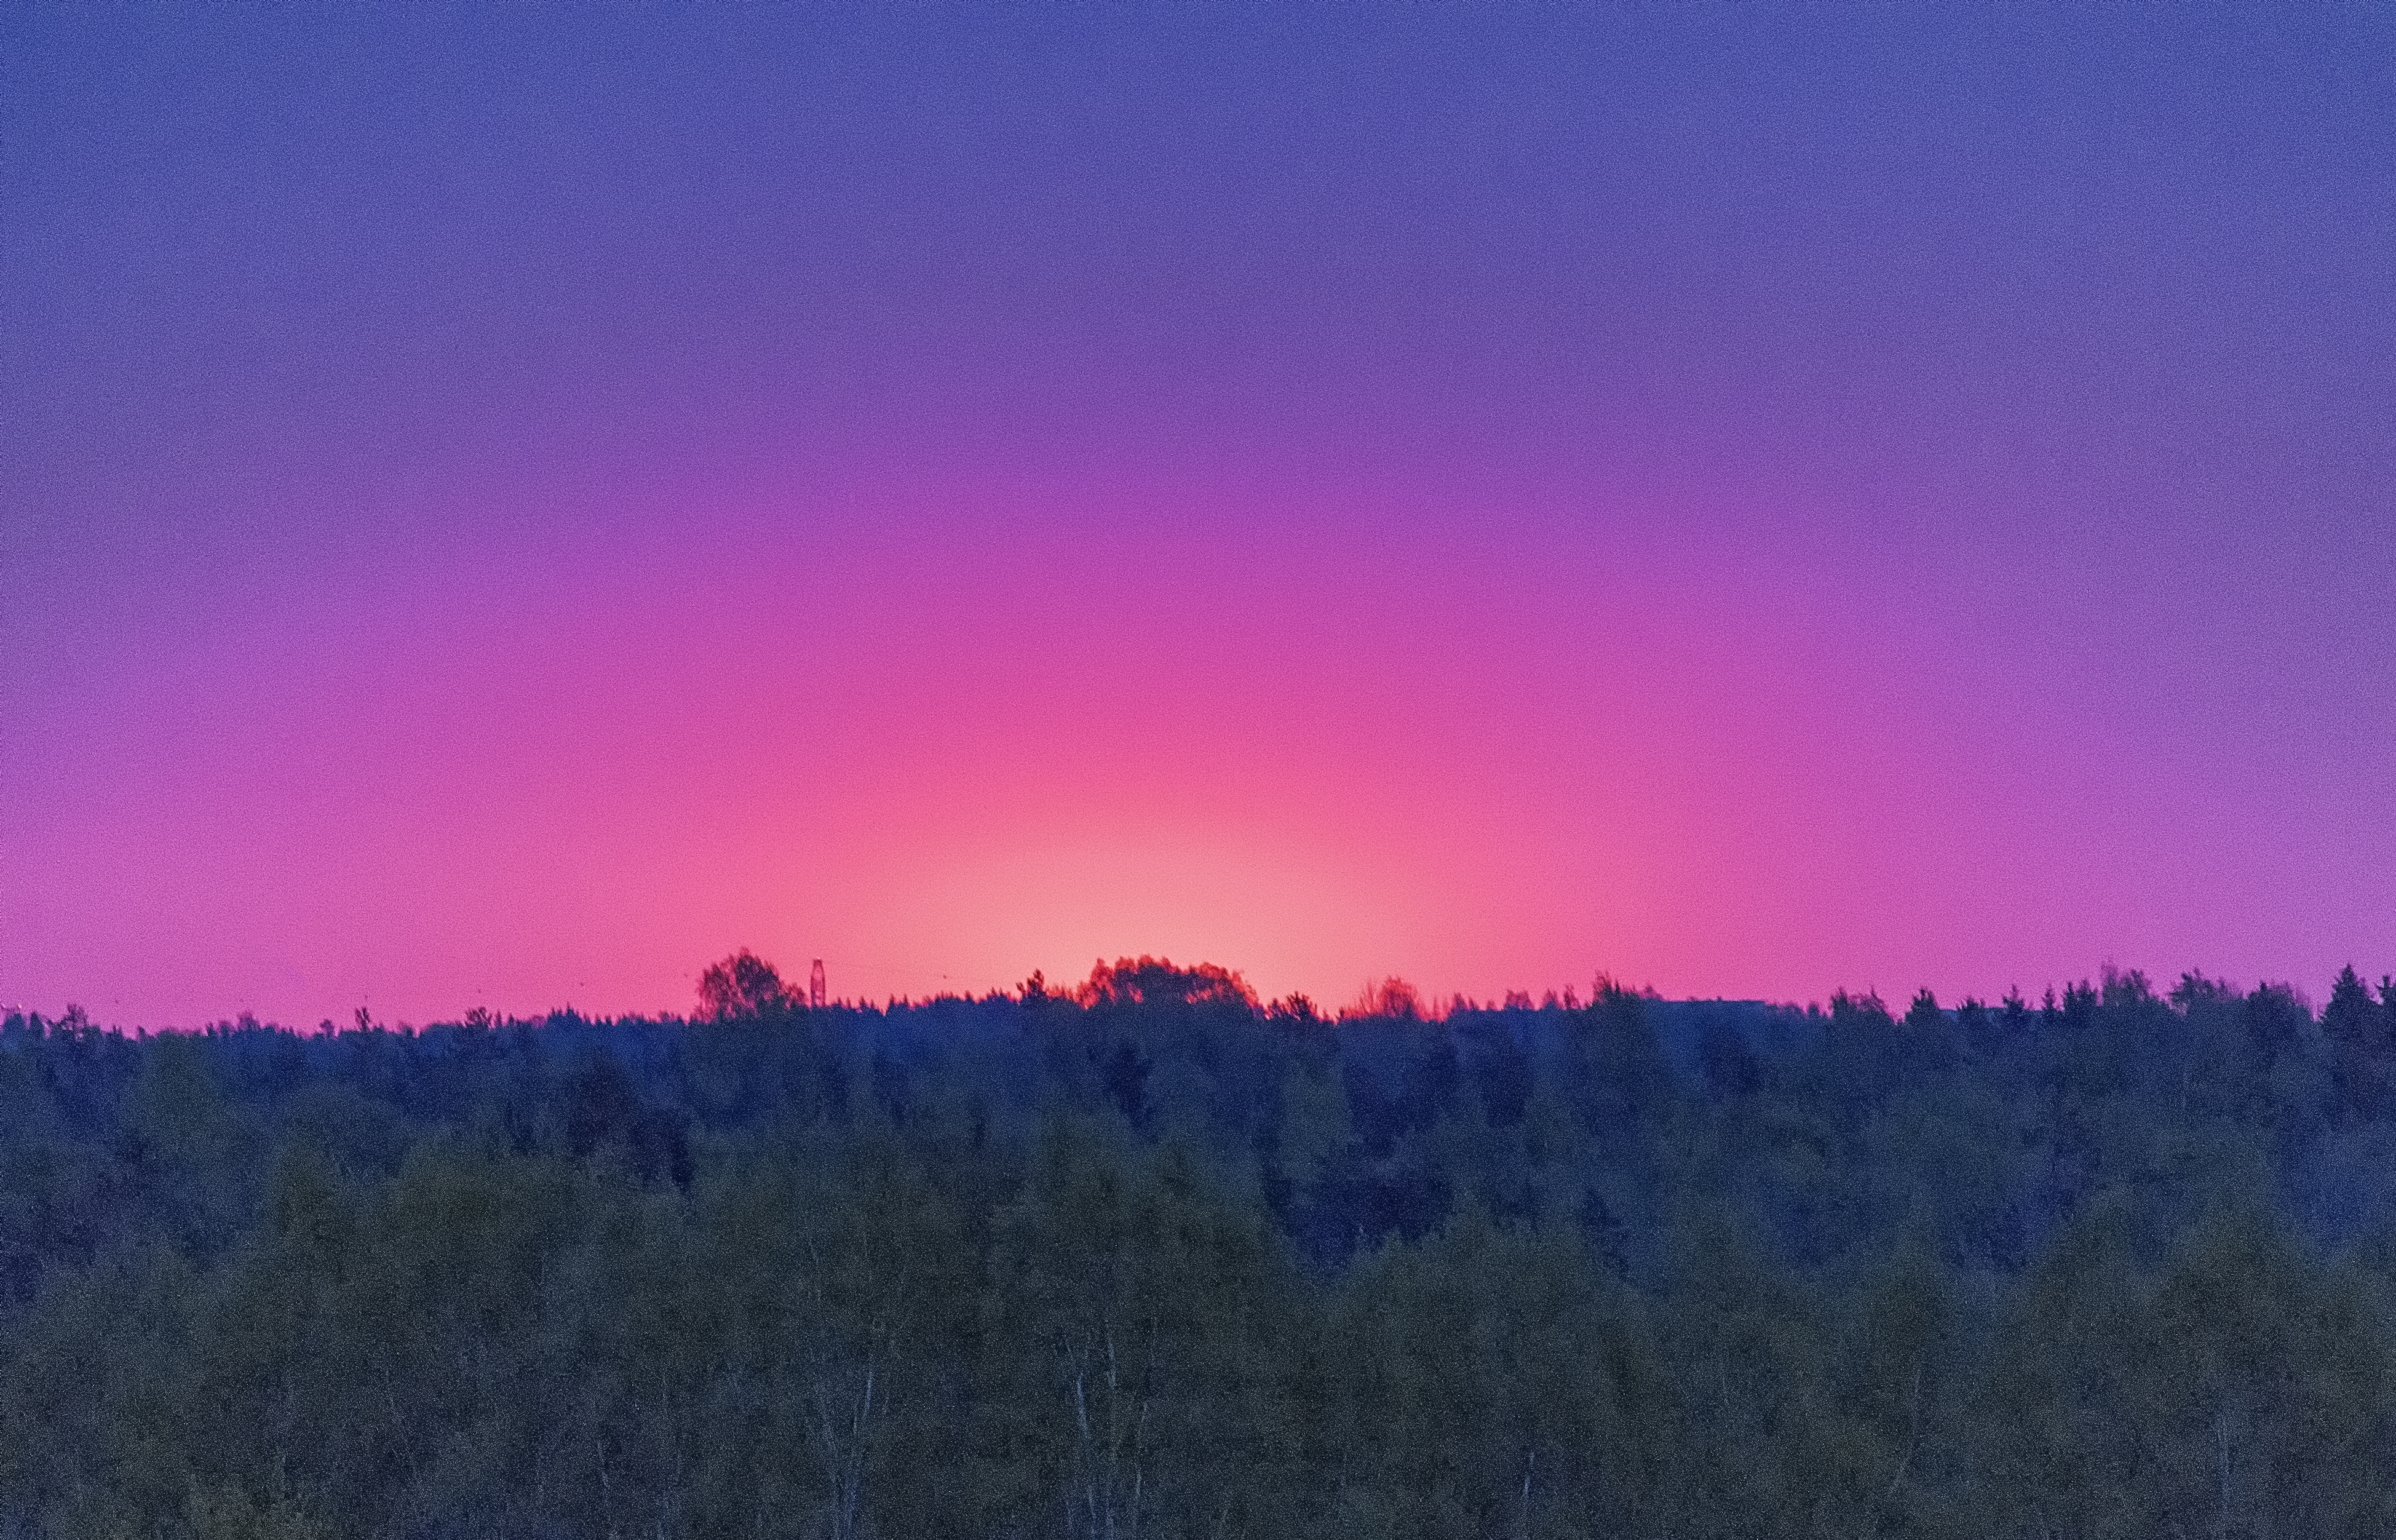
horizon, mountain, cloud, sky, sunrise, sunset, prairie, morning, dawn, atmosphere, dusk, evening, plain, trees, finland, helsinki, ecosystem, afterglow, atmospheric phenomenon, red sky at morning